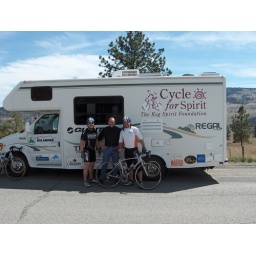
Bill Randall from Strathcona in Edmonton spotted us on the highway climbing up the hills.